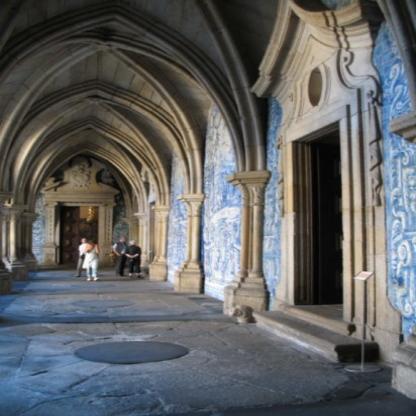
Scene: Indoor